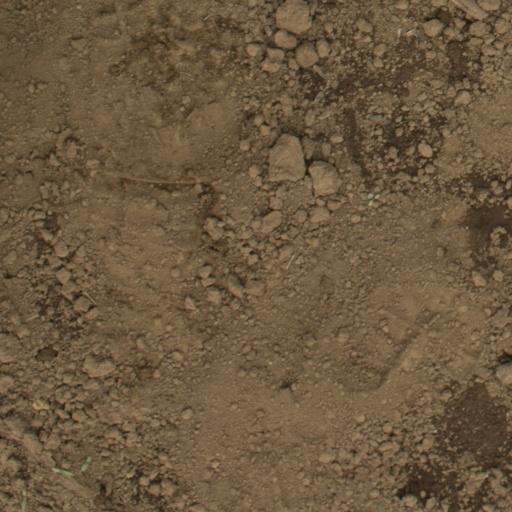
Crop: Jerusalem artichoke